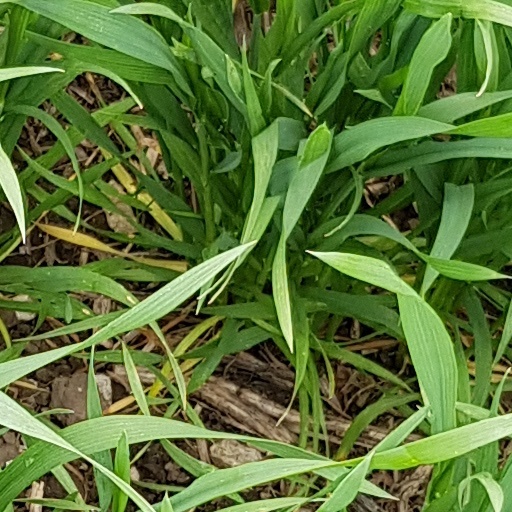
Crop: wheat